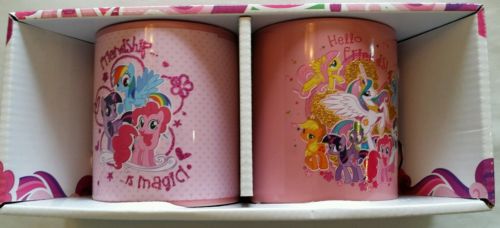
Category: mug